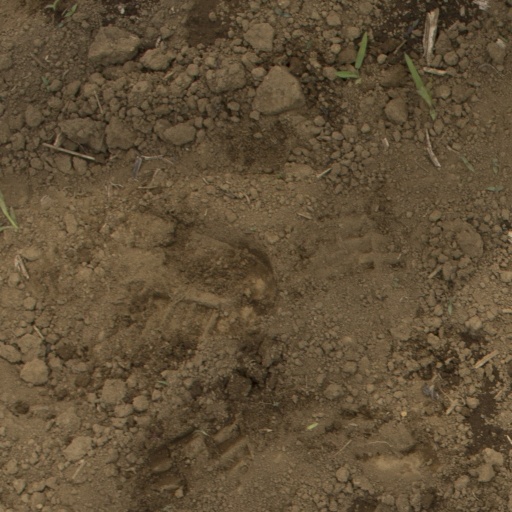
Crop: Jerusalem artichoke